Andreas Babler

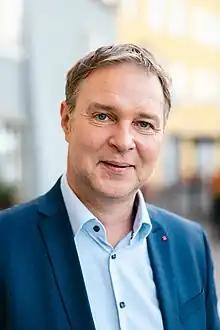
Babler in 2023

Andreas "Andi" Babler (born 25 February 1973) is an Austrian politician who has been the leader of the Social Democratic Party of Austria (SPÖ) since June 2023. Since March 2025, he is of Austria and minister for housing, arts, culture, media and sport. He has been described as being a left-wing populist.